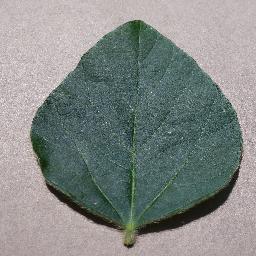
Label: Soybean___healthy